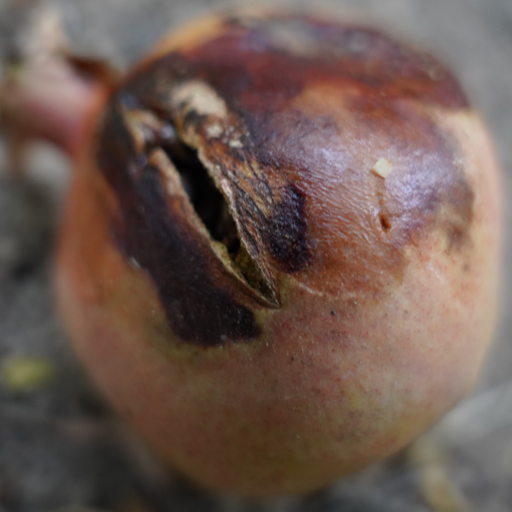
Label: Ectomyelois ceratoniae